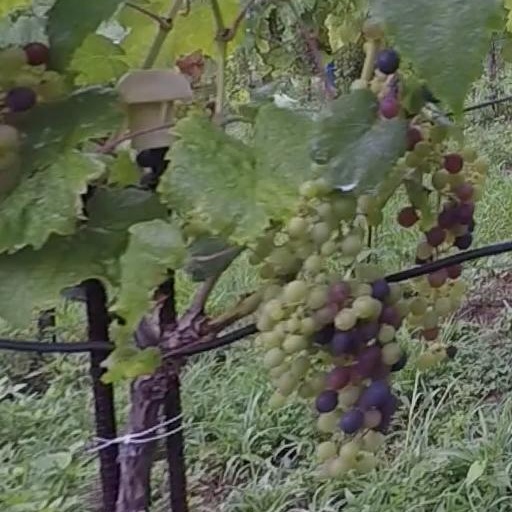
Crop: grape